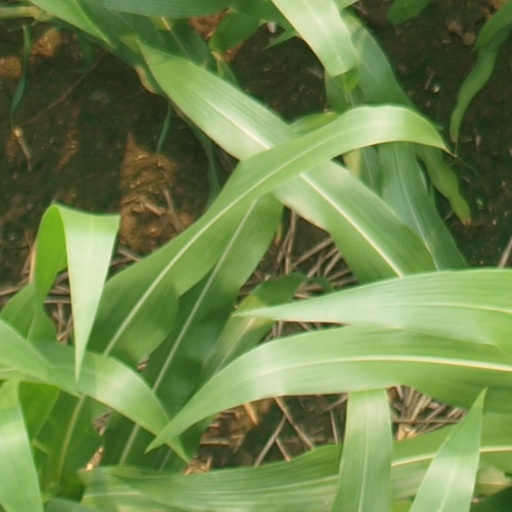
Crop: maize; corn